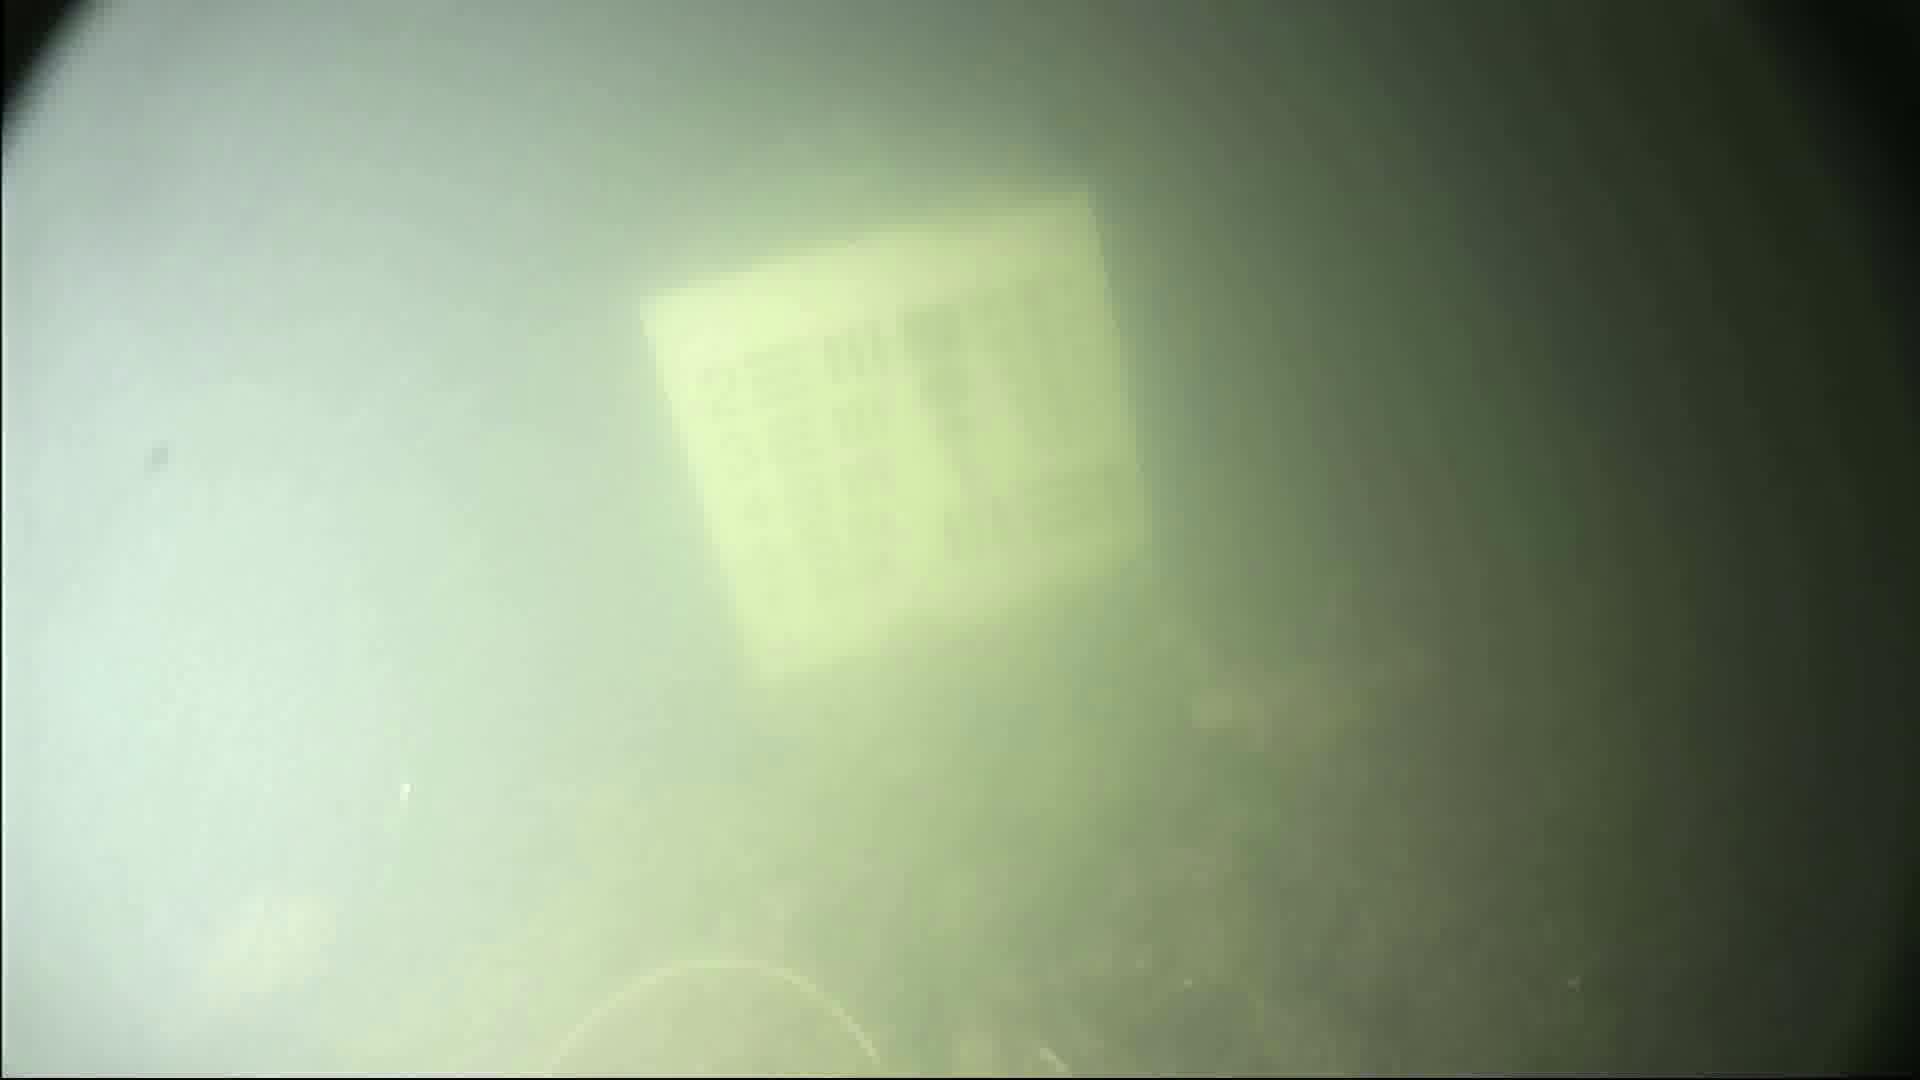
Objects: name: fish